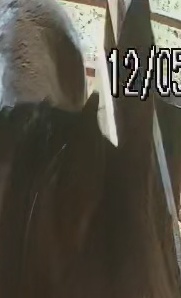
Face region: ears (position_of_ears)
Pain indicator: not_present